John Sparkman

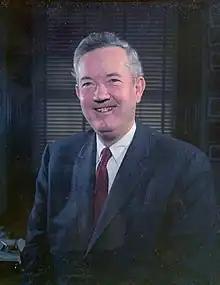
Sparkman in 1959

John Jackson Sparkman (December 20, 1899 – November 16, 1985) was an American jurist and politician from the state of Alabama. A Southern Democrat, Sparkman served in the United States House of Representatives from 1937 to 1946 and the United States Senate from 1946 until 1979. He was the Democratic Party's nominee for vice president in the 1952 presidential election.